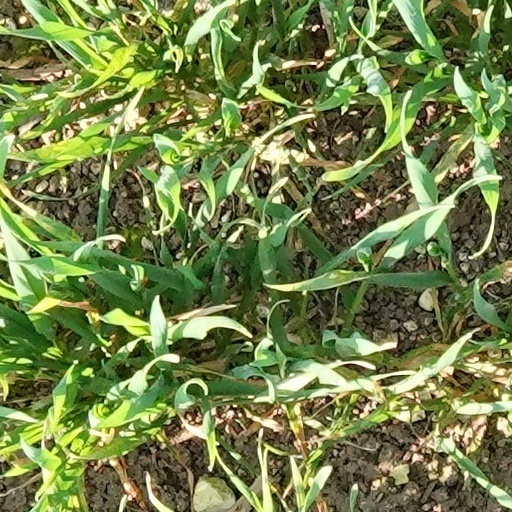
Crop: wheat